Bloodstock Open Air

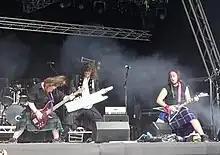
Alestorm performing at Bloodstock Open Air 2008.

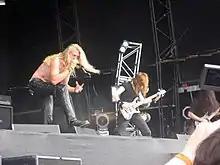
Equilibrium performing at Bloodstock Open Air 2009.

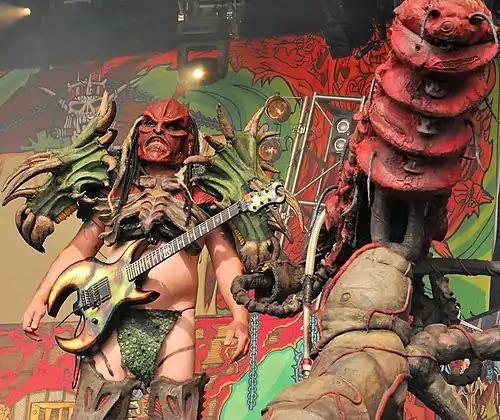
Gwar performing at Bloodstock Open Air 2010.

Bloodstock Open Air 2010 celebrated the festival's 10th anniversary, and took place between Friday 13 August and Sunday 15 August. The line up was as follows: